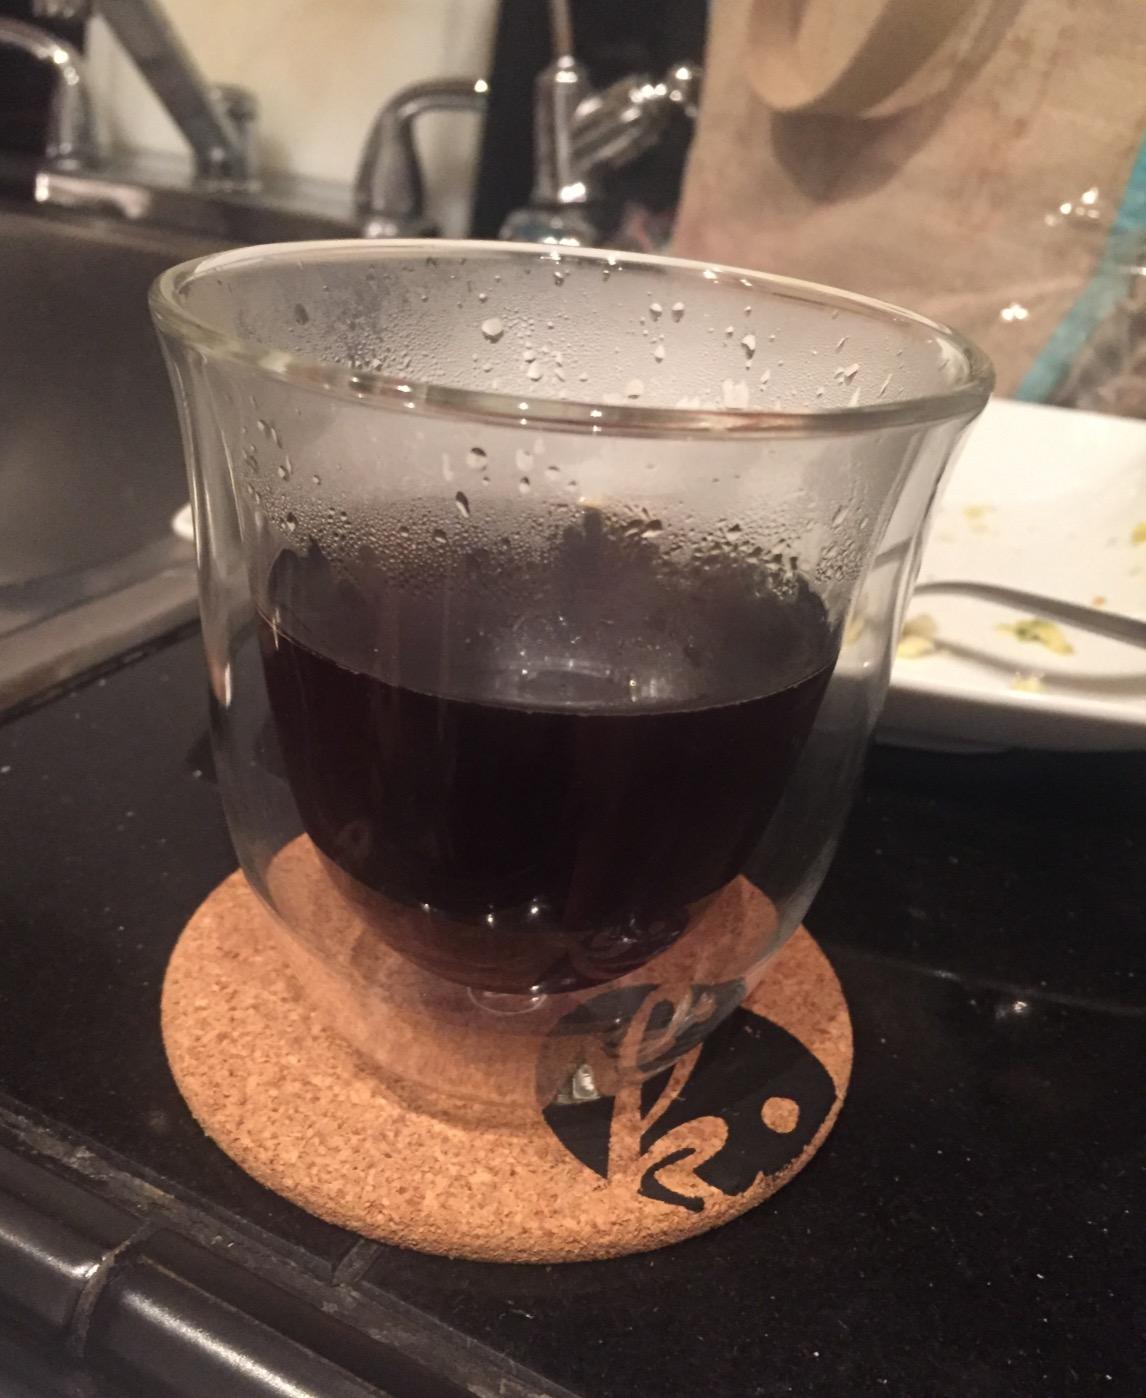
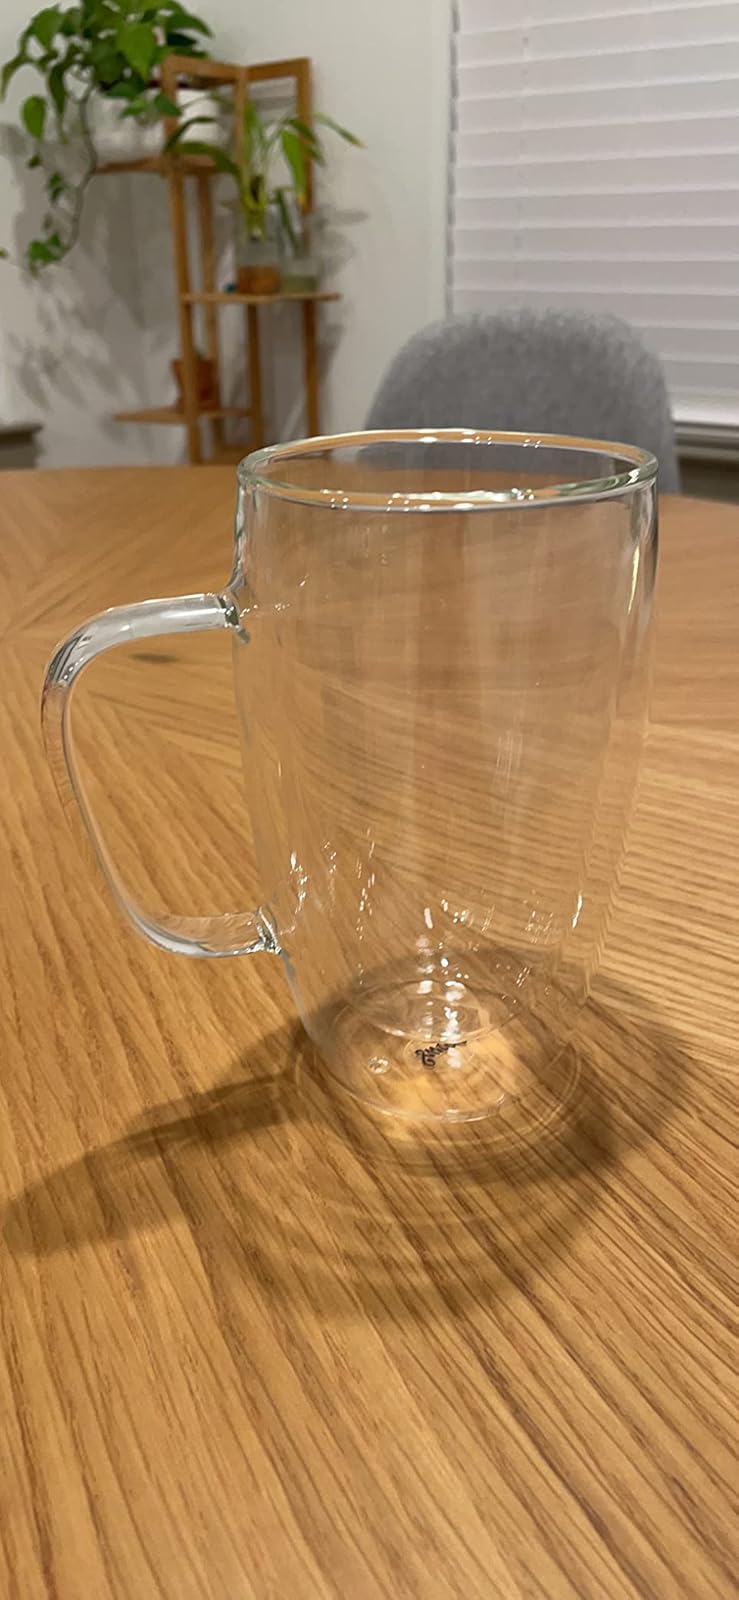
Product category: items_mug
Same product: no